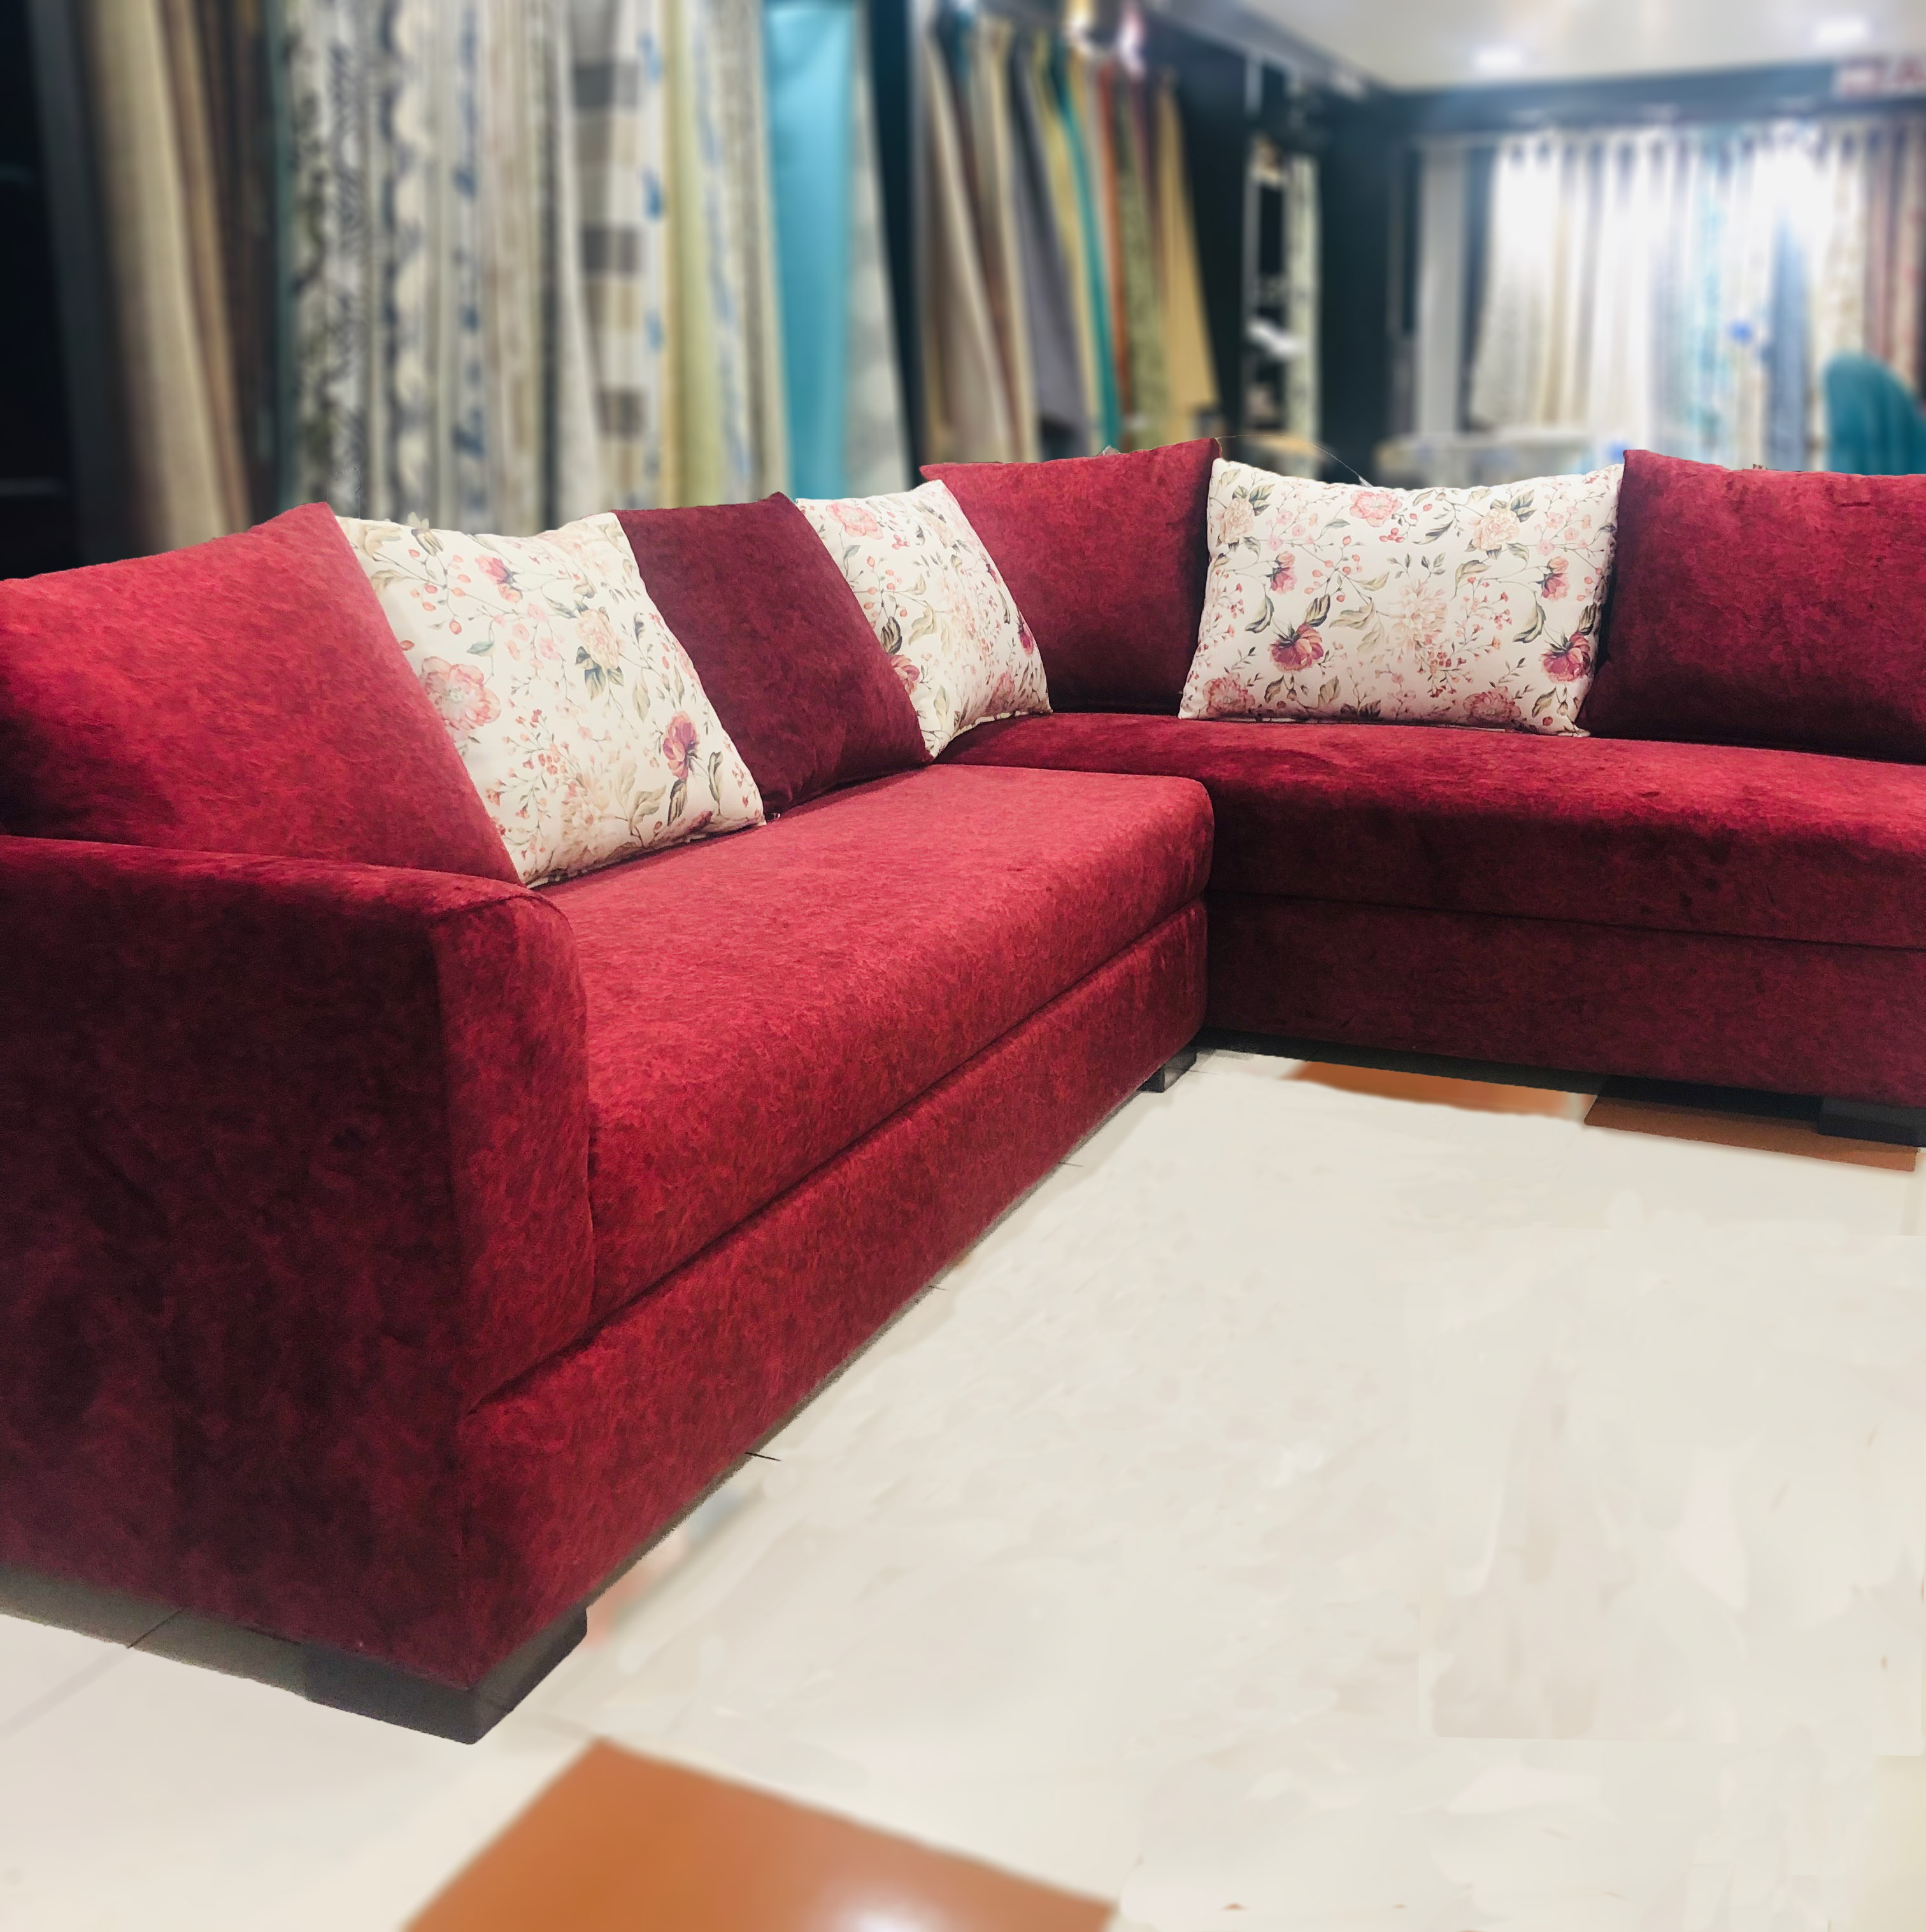
sofa, couch, furniture, living room, red, sofa bed, interior design, room, property, studio couch, floor, chaise longue, table, Slipcover, velvet, flooring, chair, magenta, cushion, comfort, loveseat